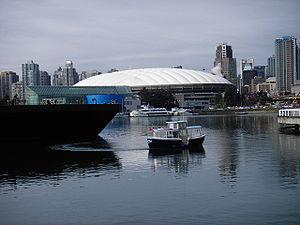
Le BC Place Stadium ou BC Place est un stade multi-usages situé à Vancouver dans la province de Colombie-Britannique au Canada. Ce fut le premier stade à dôme du pays et l'un des plus grands de ce type dans le monde. Cependant, un accident en 2007 qui a conduit à l'effondrement du dôme sans faire de victimes — le stade était vide — a conduit à son remplacement en 2011 par un toit rétractable.